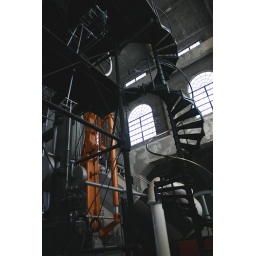
This is part of the building sized machine that operated the ore cars in the mine shafts